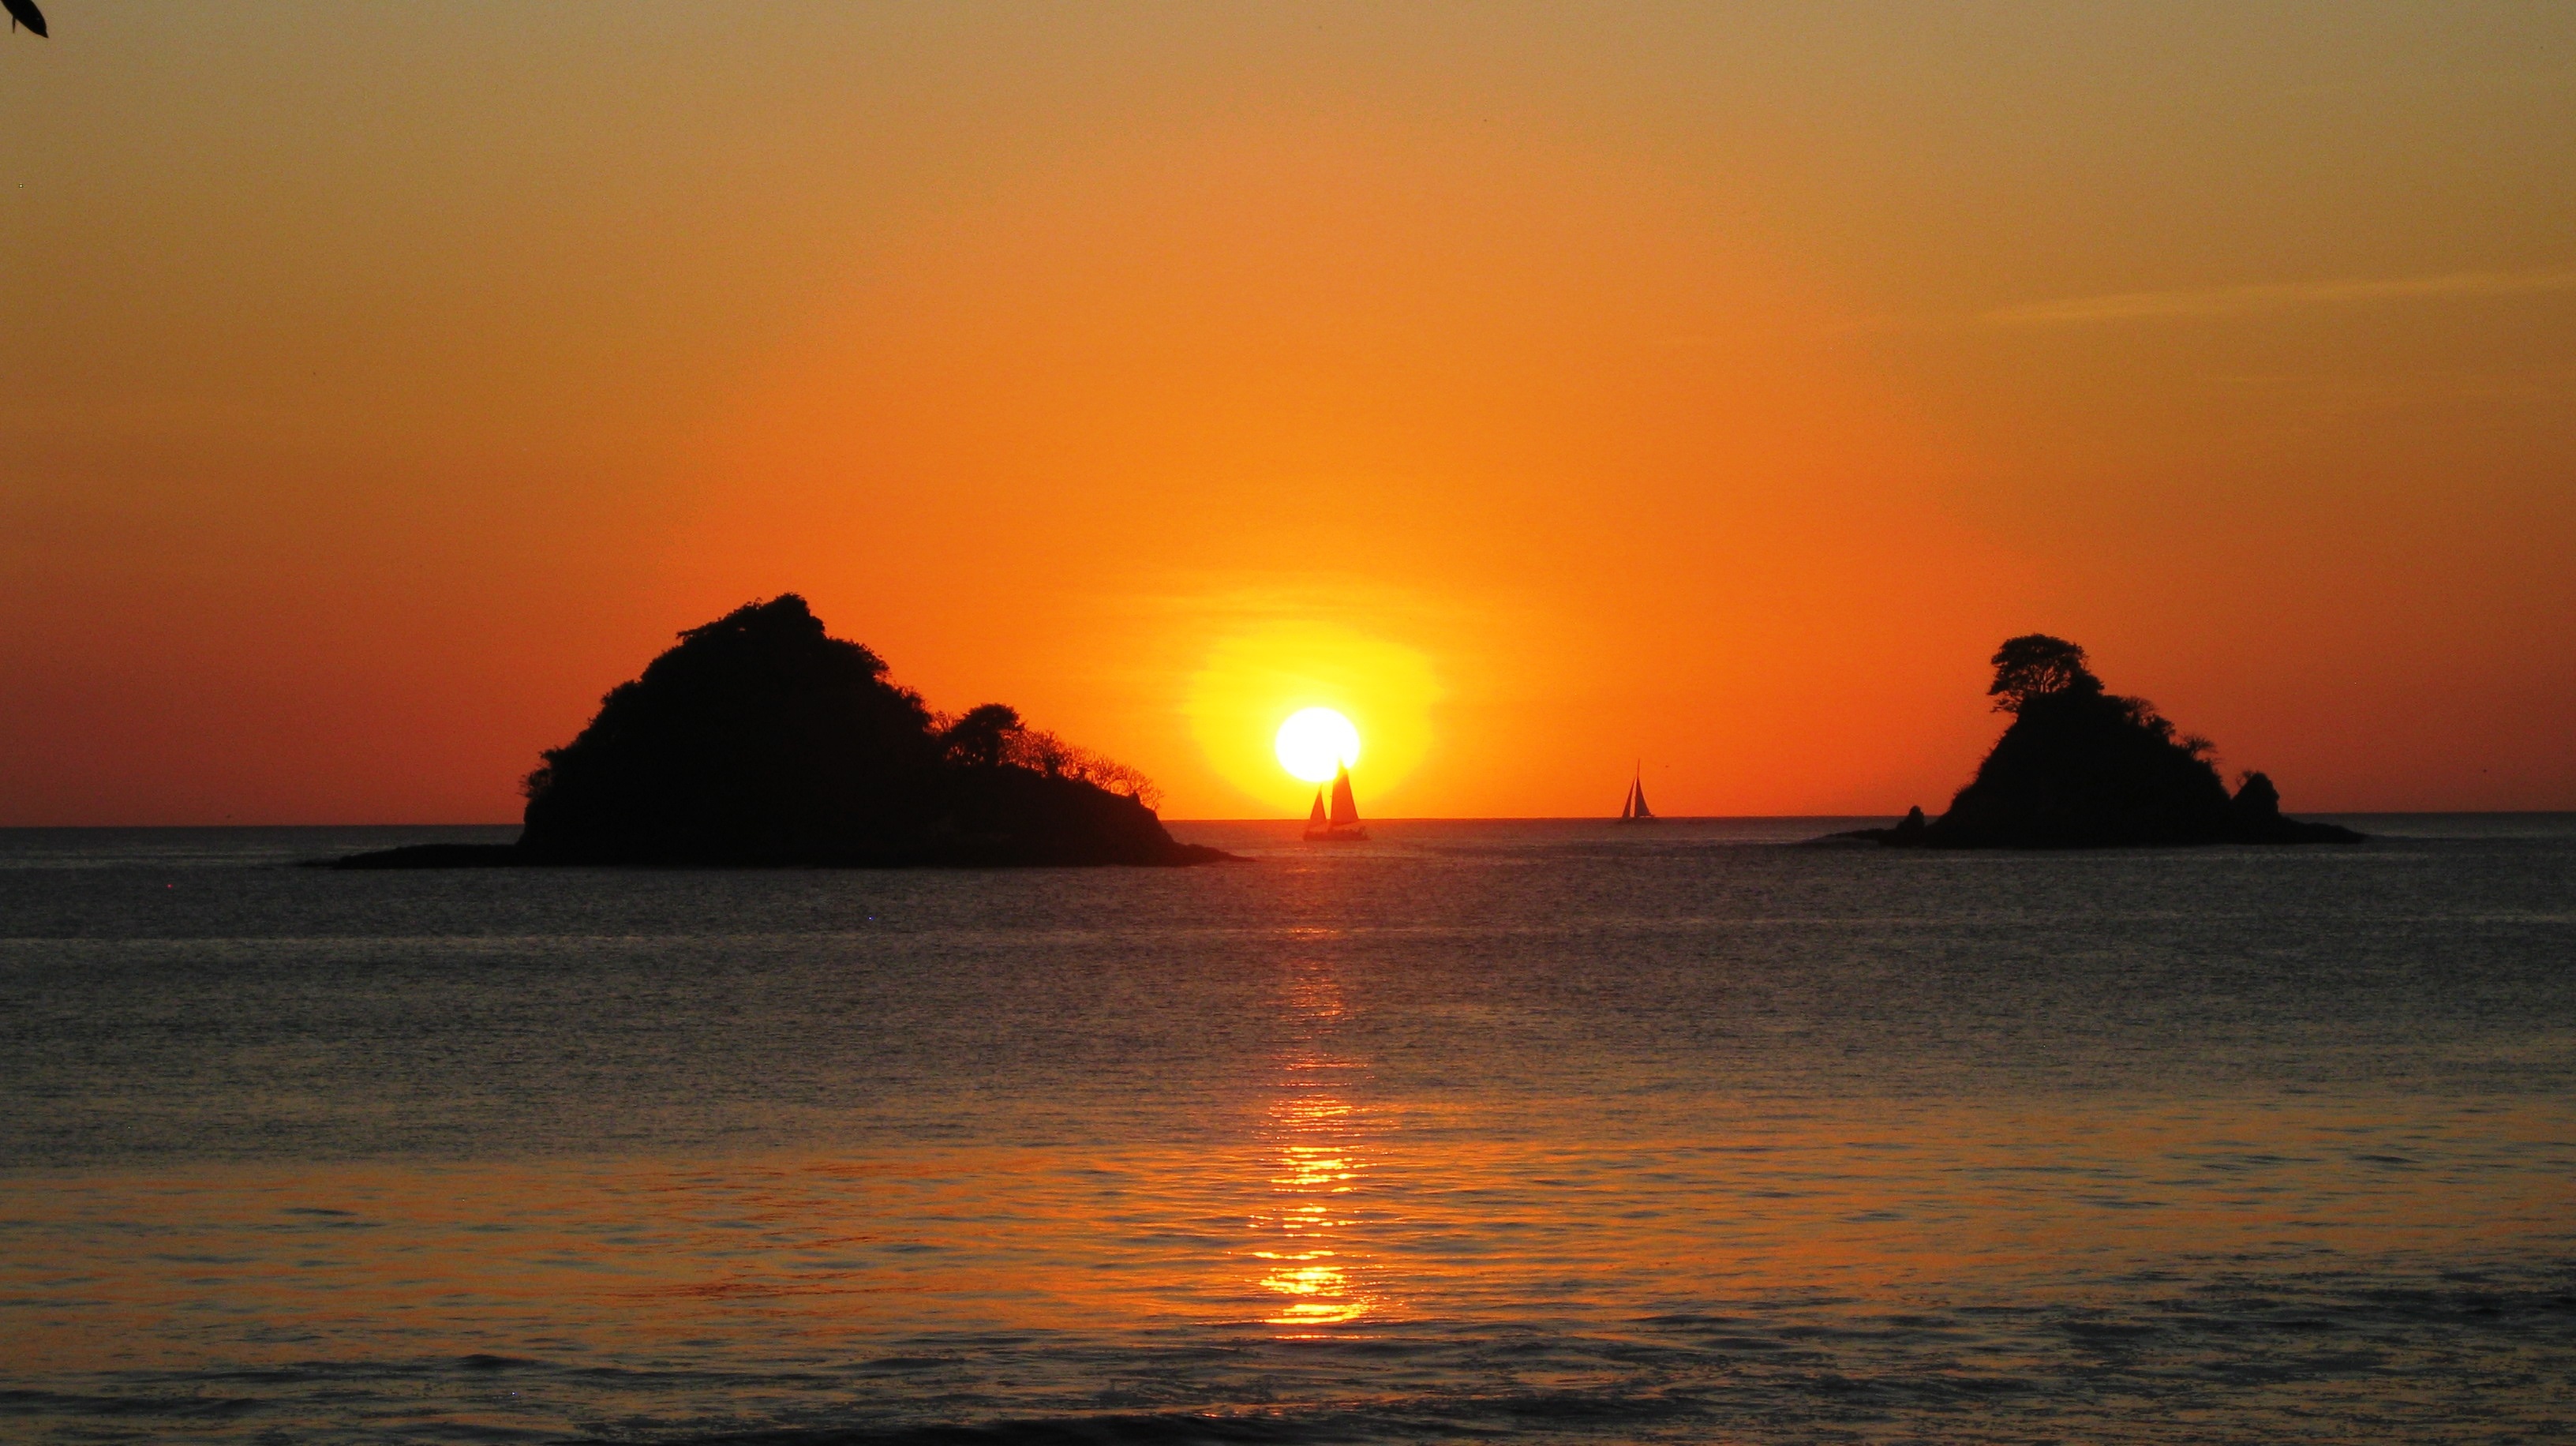
beach, sea, coast, ocean, horizon, sun, sunrise, sunset, morning, dawn, dusk, bay, cape, afterglow, red sky at morning